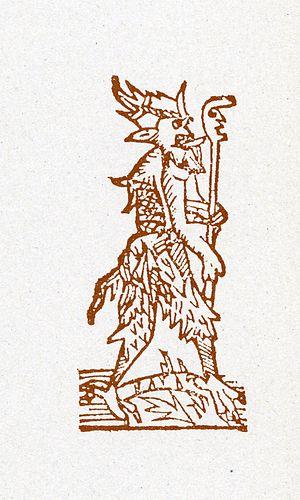
Le diable
Gil Vicente est un homme de théâtre portugais ; il est généralement considéré comme le premier dramaturge « littéraire » portugais. On l'identifie aussi souvent comme l'orfèvre de la Custódia de Belém, et comme le maître de rhétorique du roi Dom Manuel. En tant qu'homme de théâtre, il semble avoir aussi été musicien, acteur et metteur en scène.